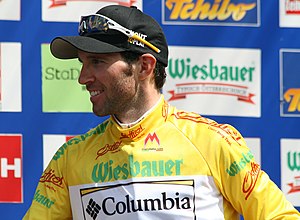
Michael Albasini
Michael Albasini er en professionel schweizisk landevejscykelrytter. Han cykler for det professionelle cykelhold Mitchelton-Scott.